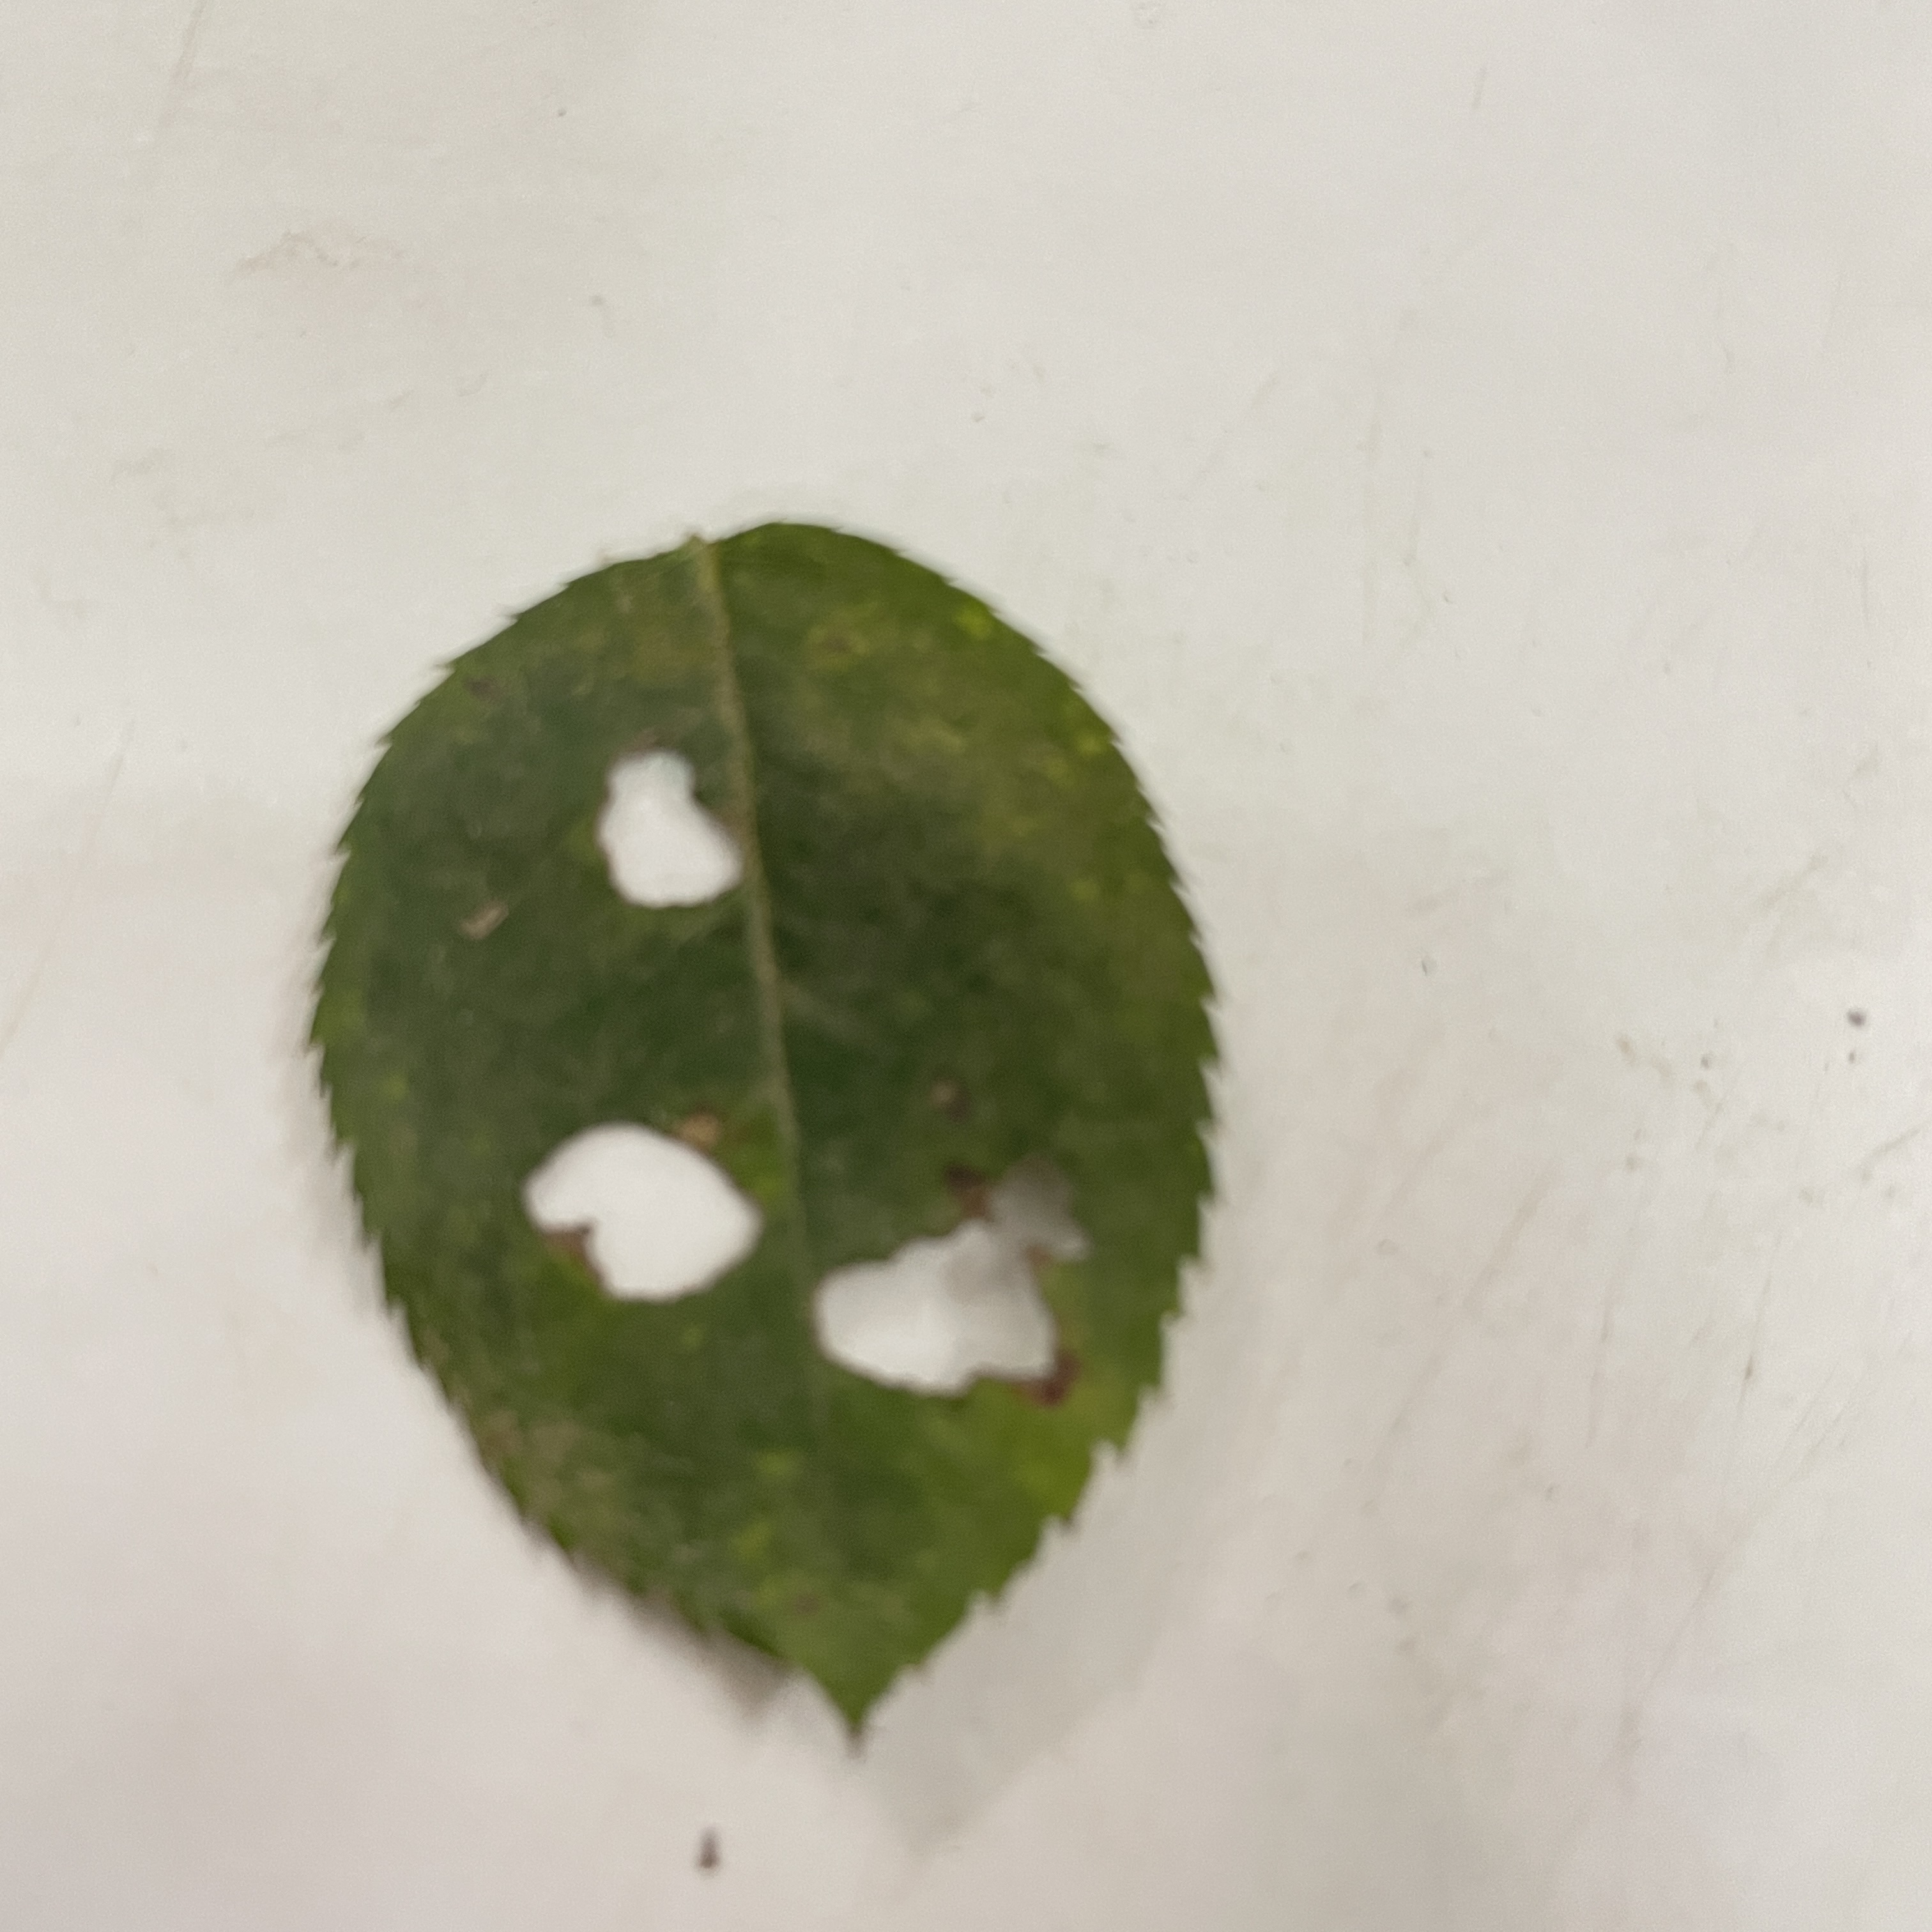
Label: Insect Hole